Answer in natural language. Considering the relative positions, is brown colour desk  shape square above or below black wooden dresser? Choose between the following options: above or below
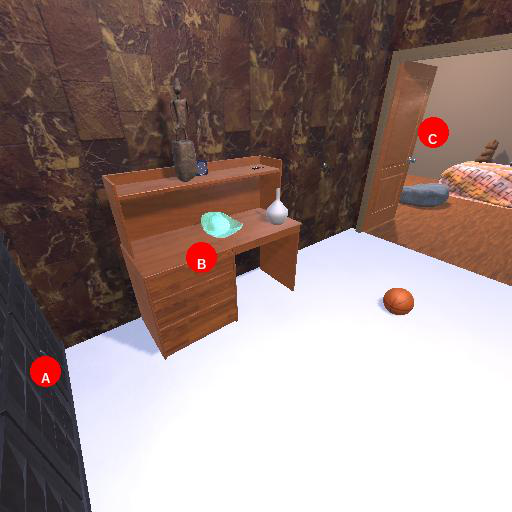
<answer>above</answer>